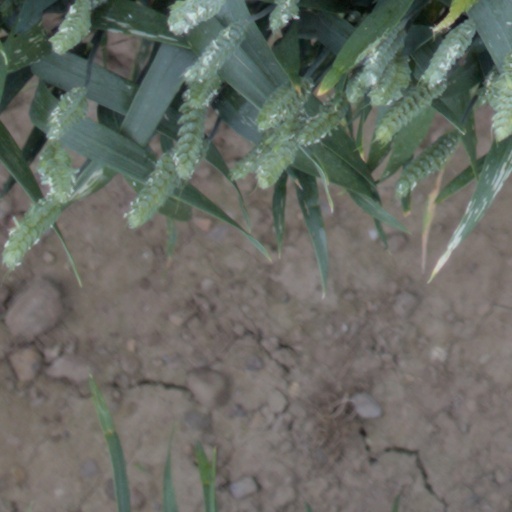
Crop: wheat